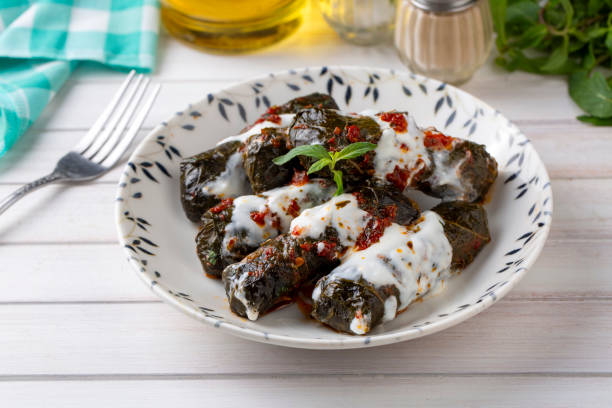
Label: stuffed_grape_leaves